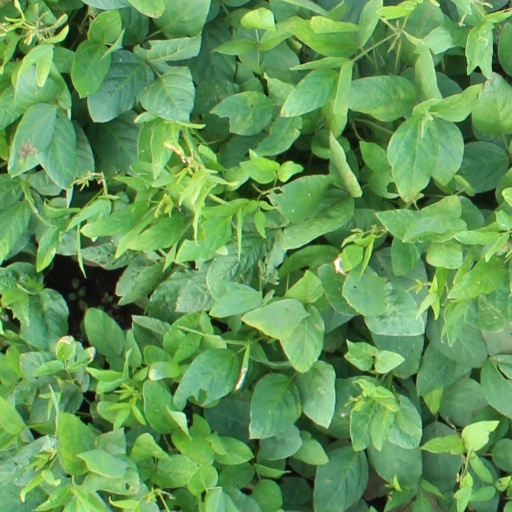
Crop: soybean